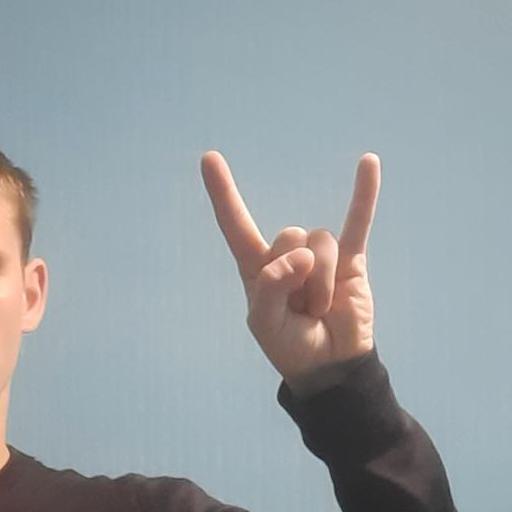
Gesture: rock